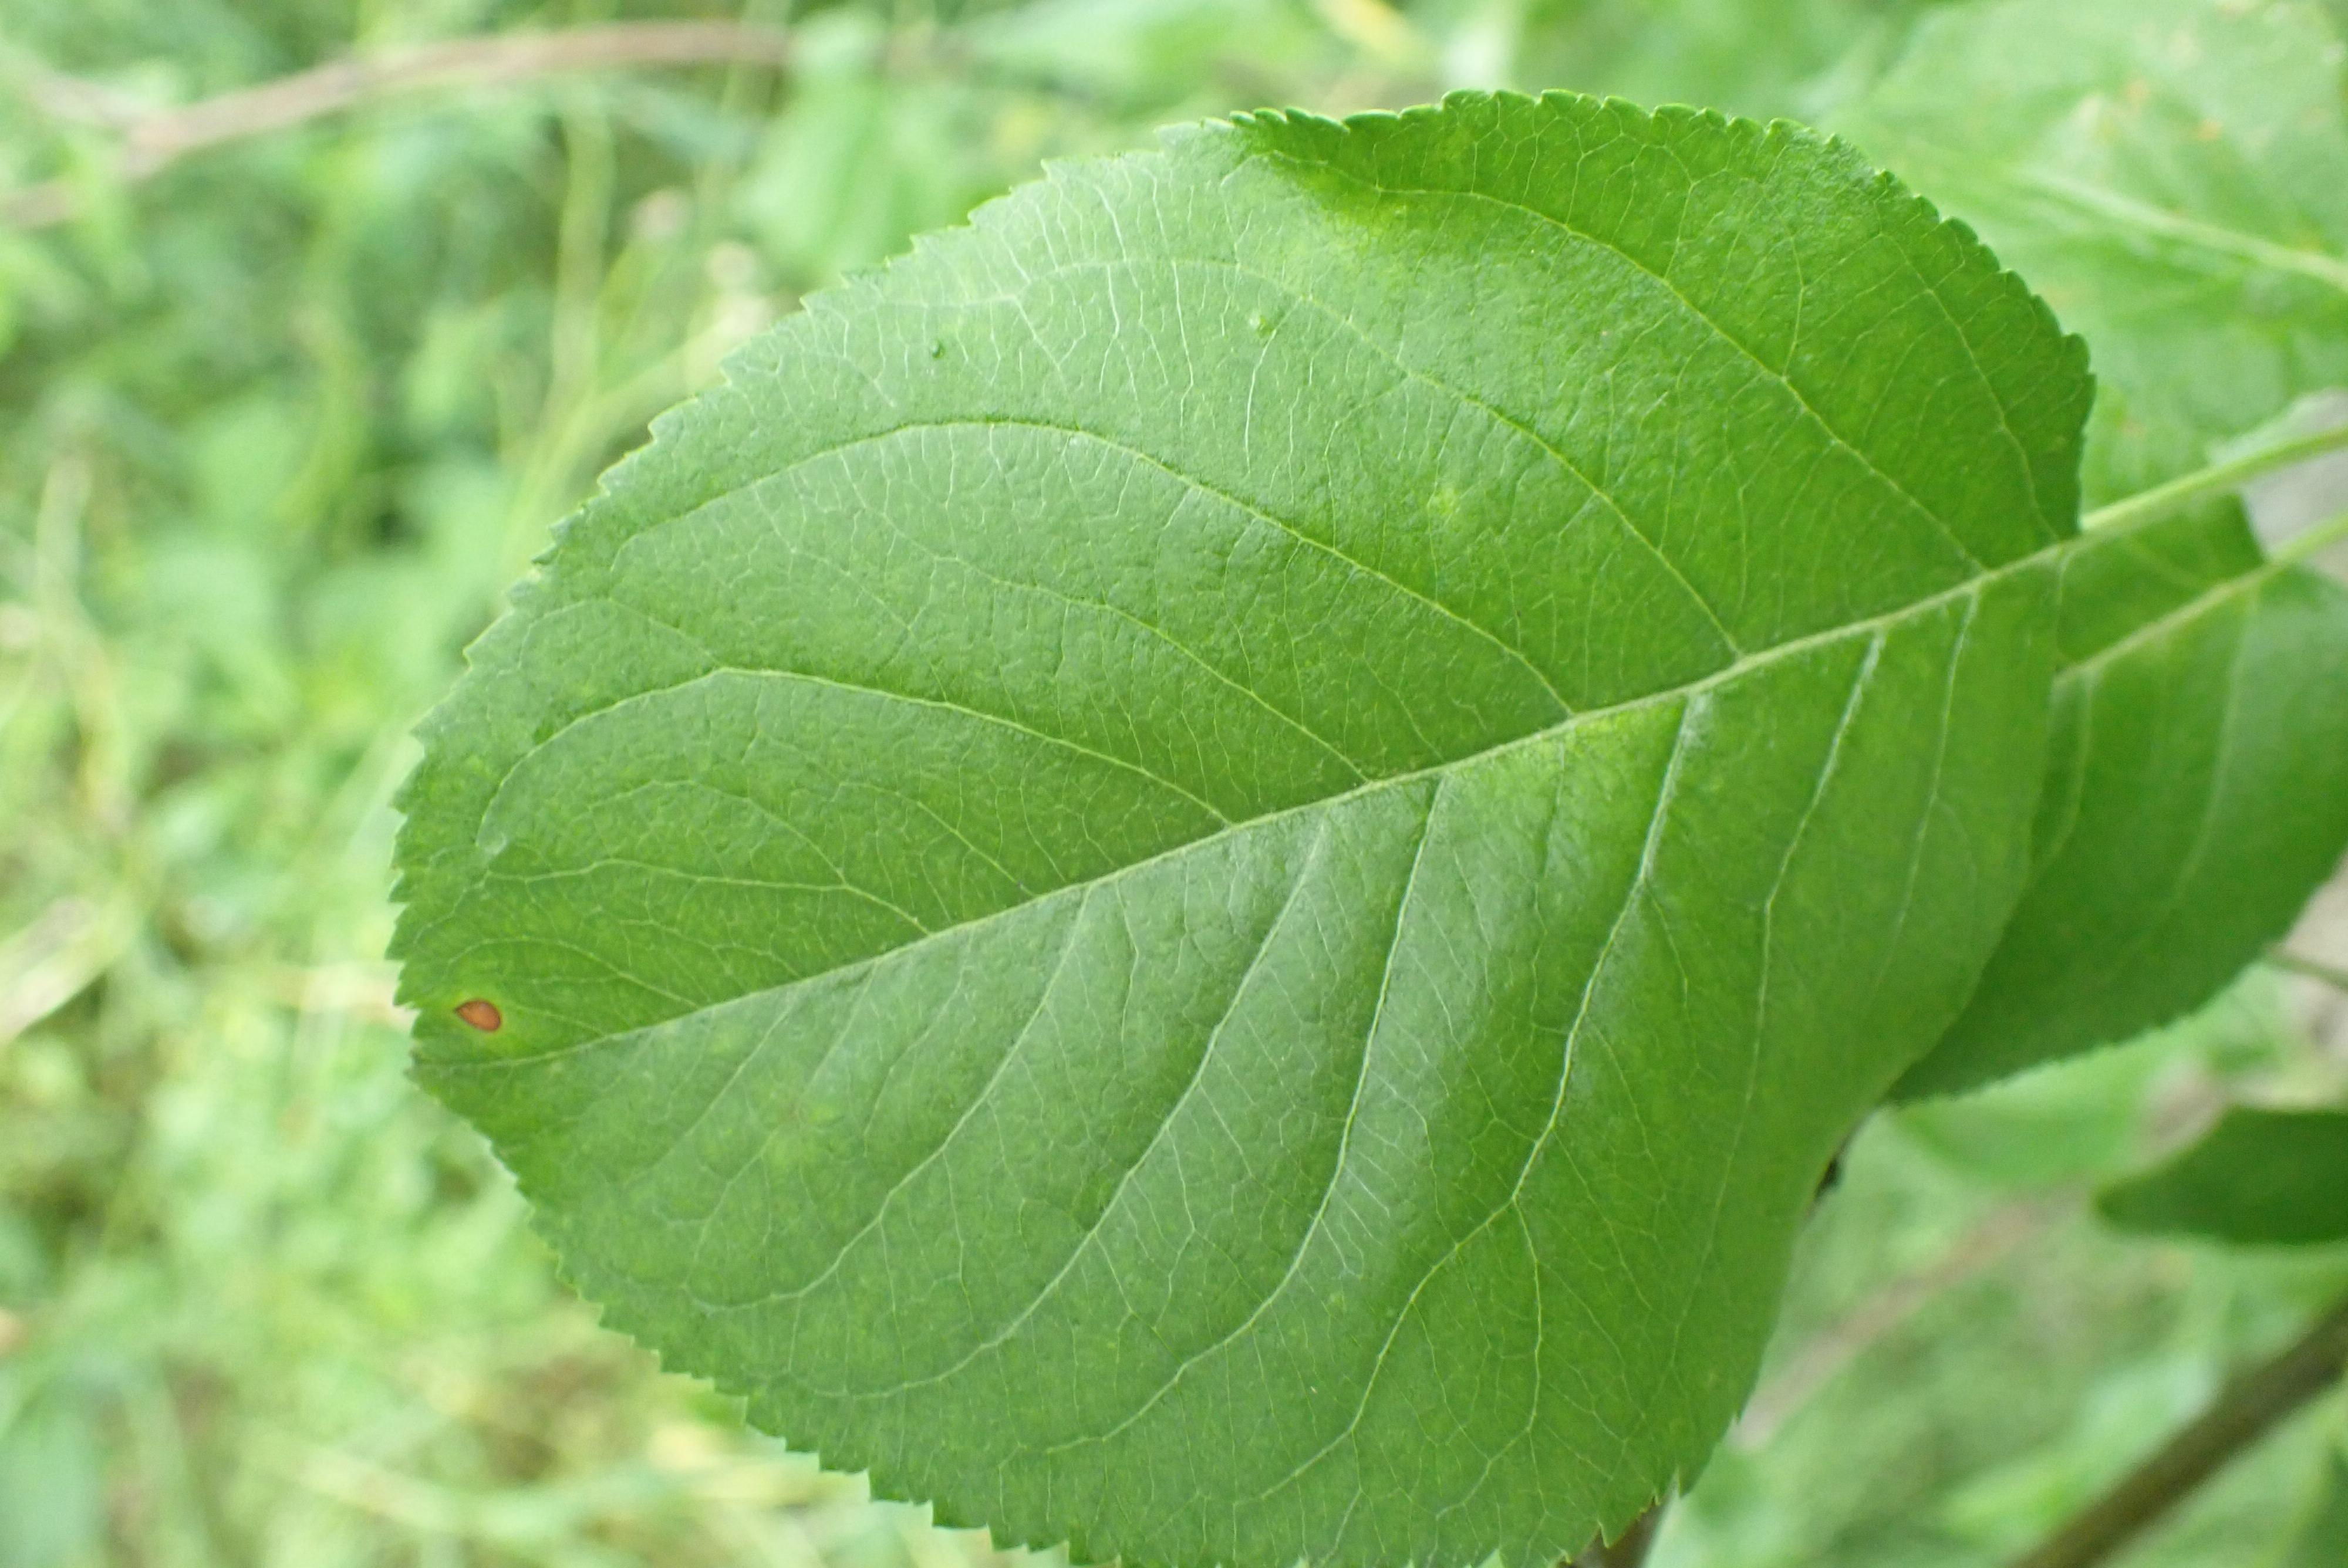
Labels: frog_eye_leaf_spot